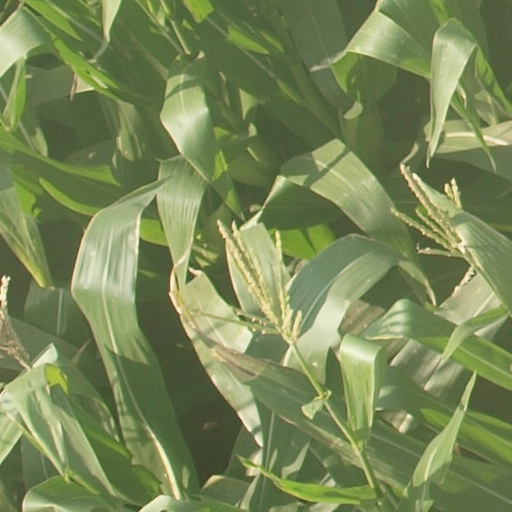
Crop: maize; corn